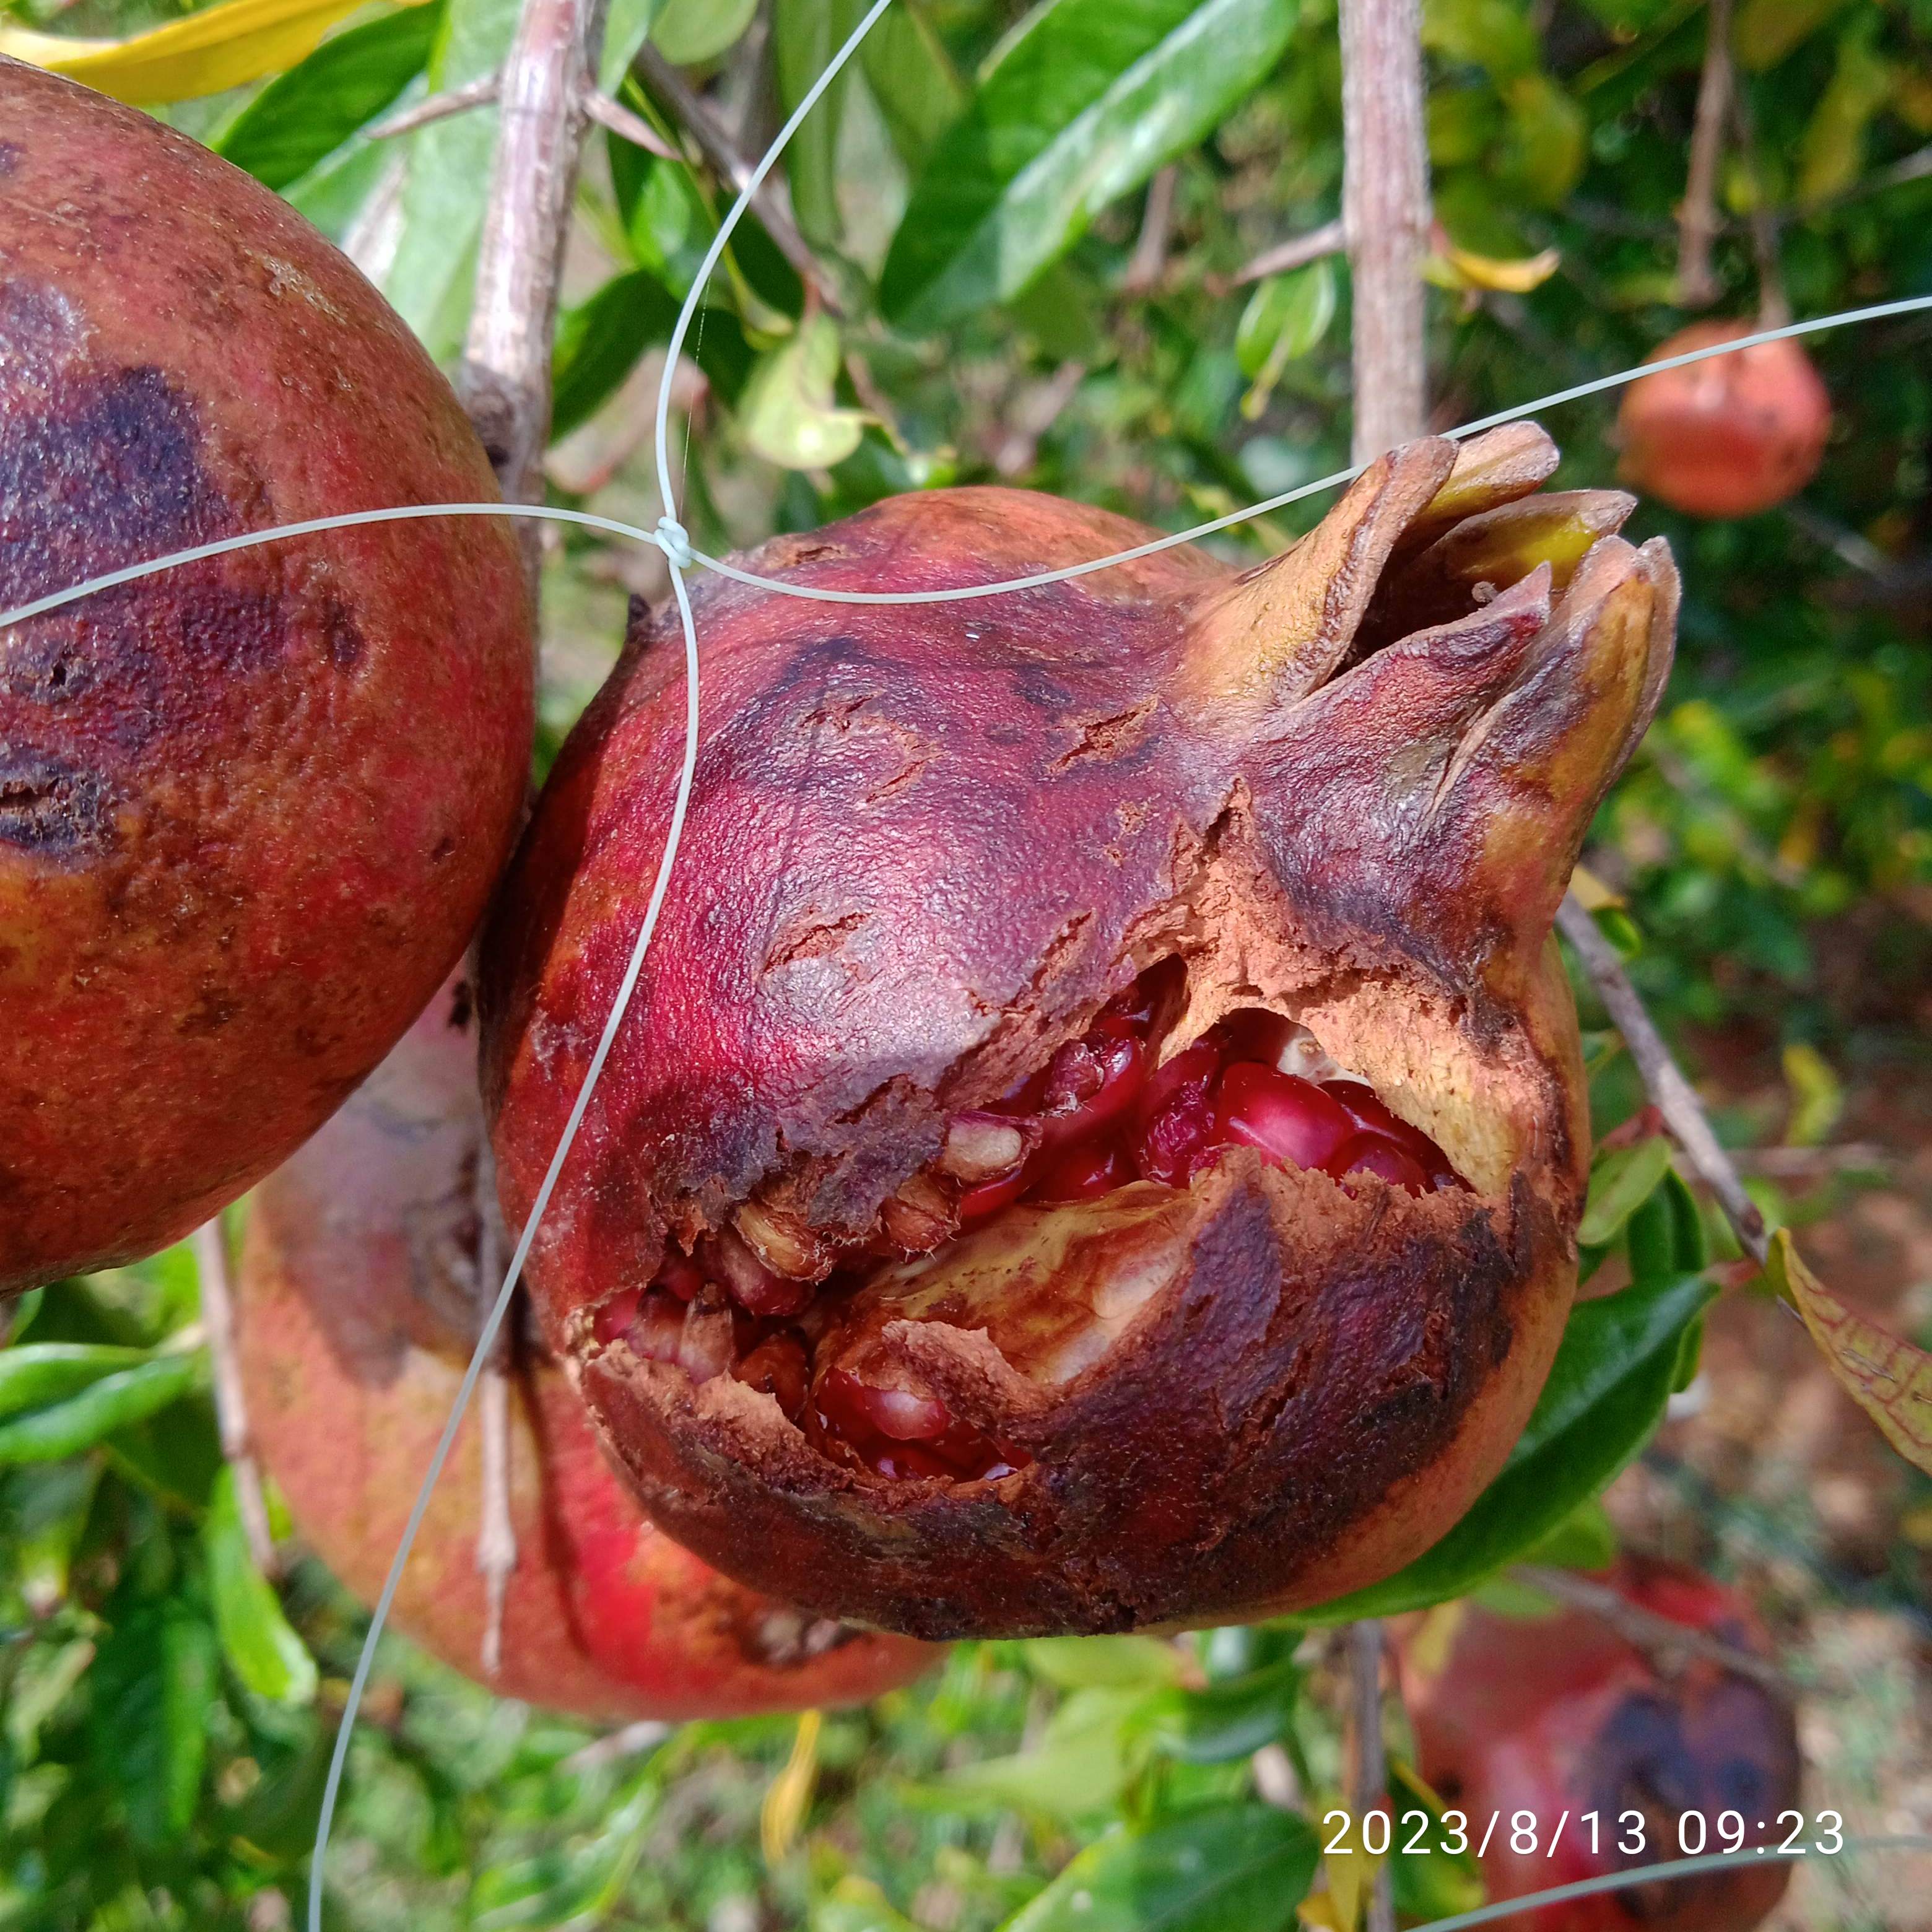
Label: Bacterial_Blight